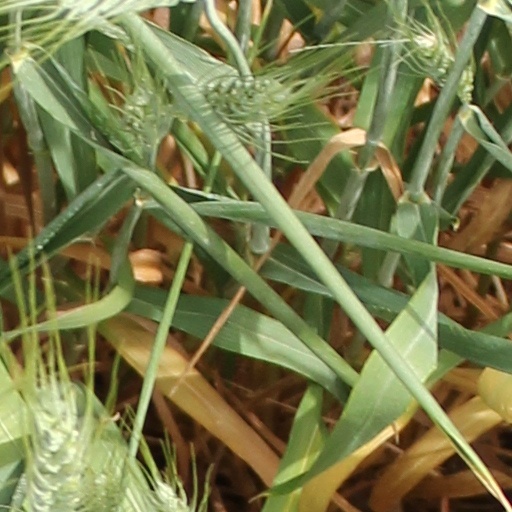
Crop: wheat